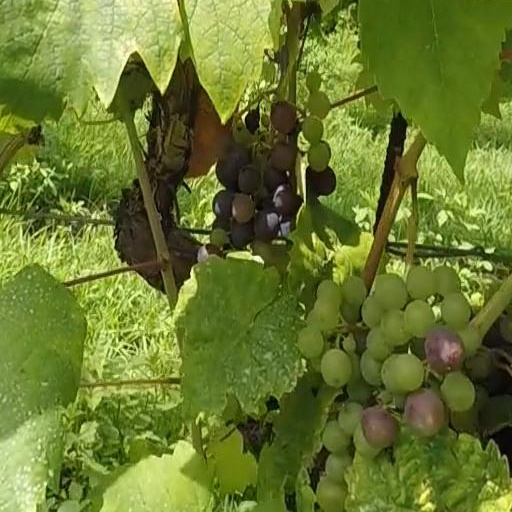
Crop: grape